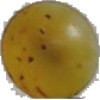
Label: Grape White 3